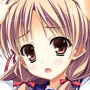
Portrait style: Anime Portrait